Woman in Mind

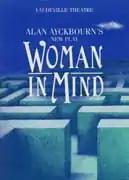
Programme cover for the 1986 West End production

In 1986, "Woman in Mind" transferred to London's West End at the Vaudeville Theatre and received its premiere on 3 September 1986, closing on 4 July 1987. Again directed by Ayckbourn and with design by Roger Glossop, the cast originally consisted of: